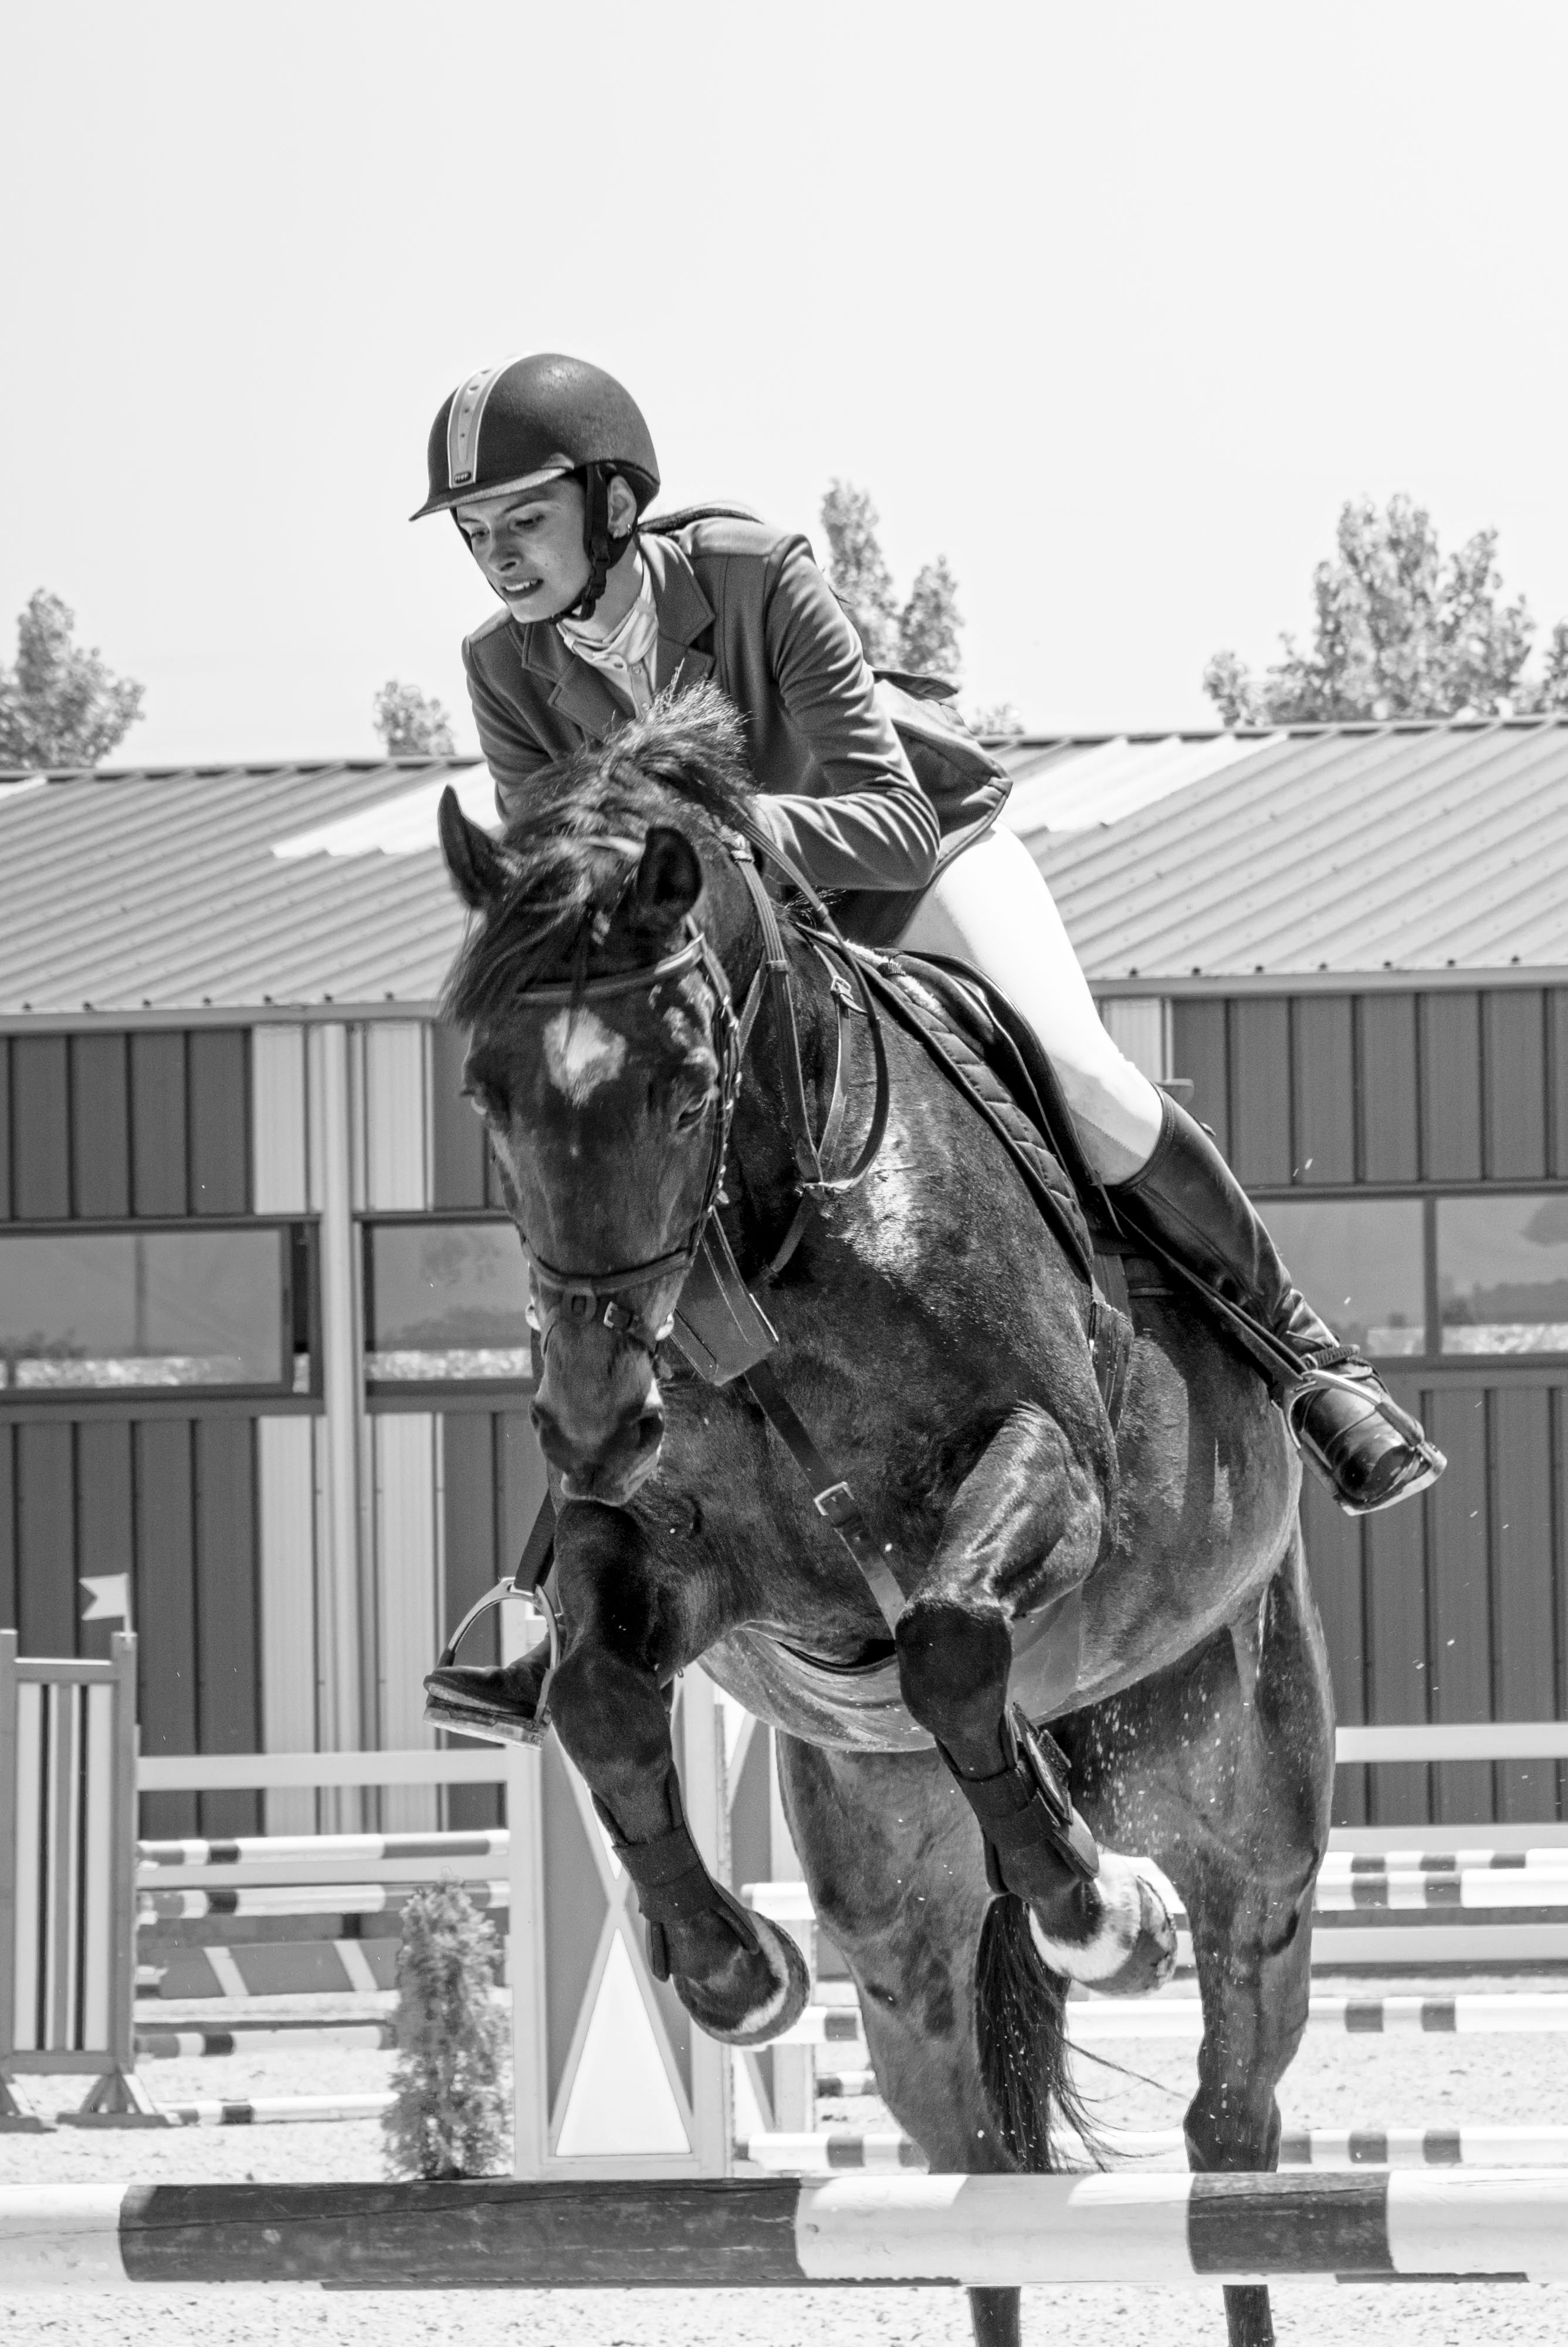
black and white, sport, running, animal, recreation, jumping, horse, action, rein, stallion, mane, monochrome, headgear, equestrian, bridle, racing, jockey, gallop, equestrianism, pack animal, horse race, eventing, show jumping, monochrome photography, horse like mammal, horse harness, horse tack, animal sports, english riding, equestrian sport, hunt seat, horse trainer